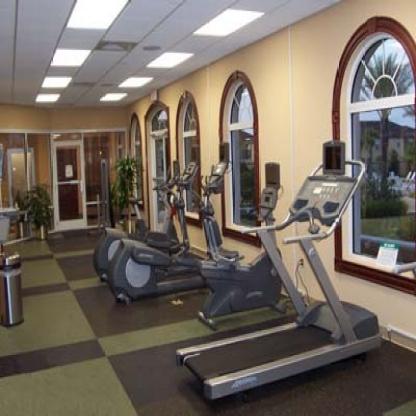
Scene: Indoor